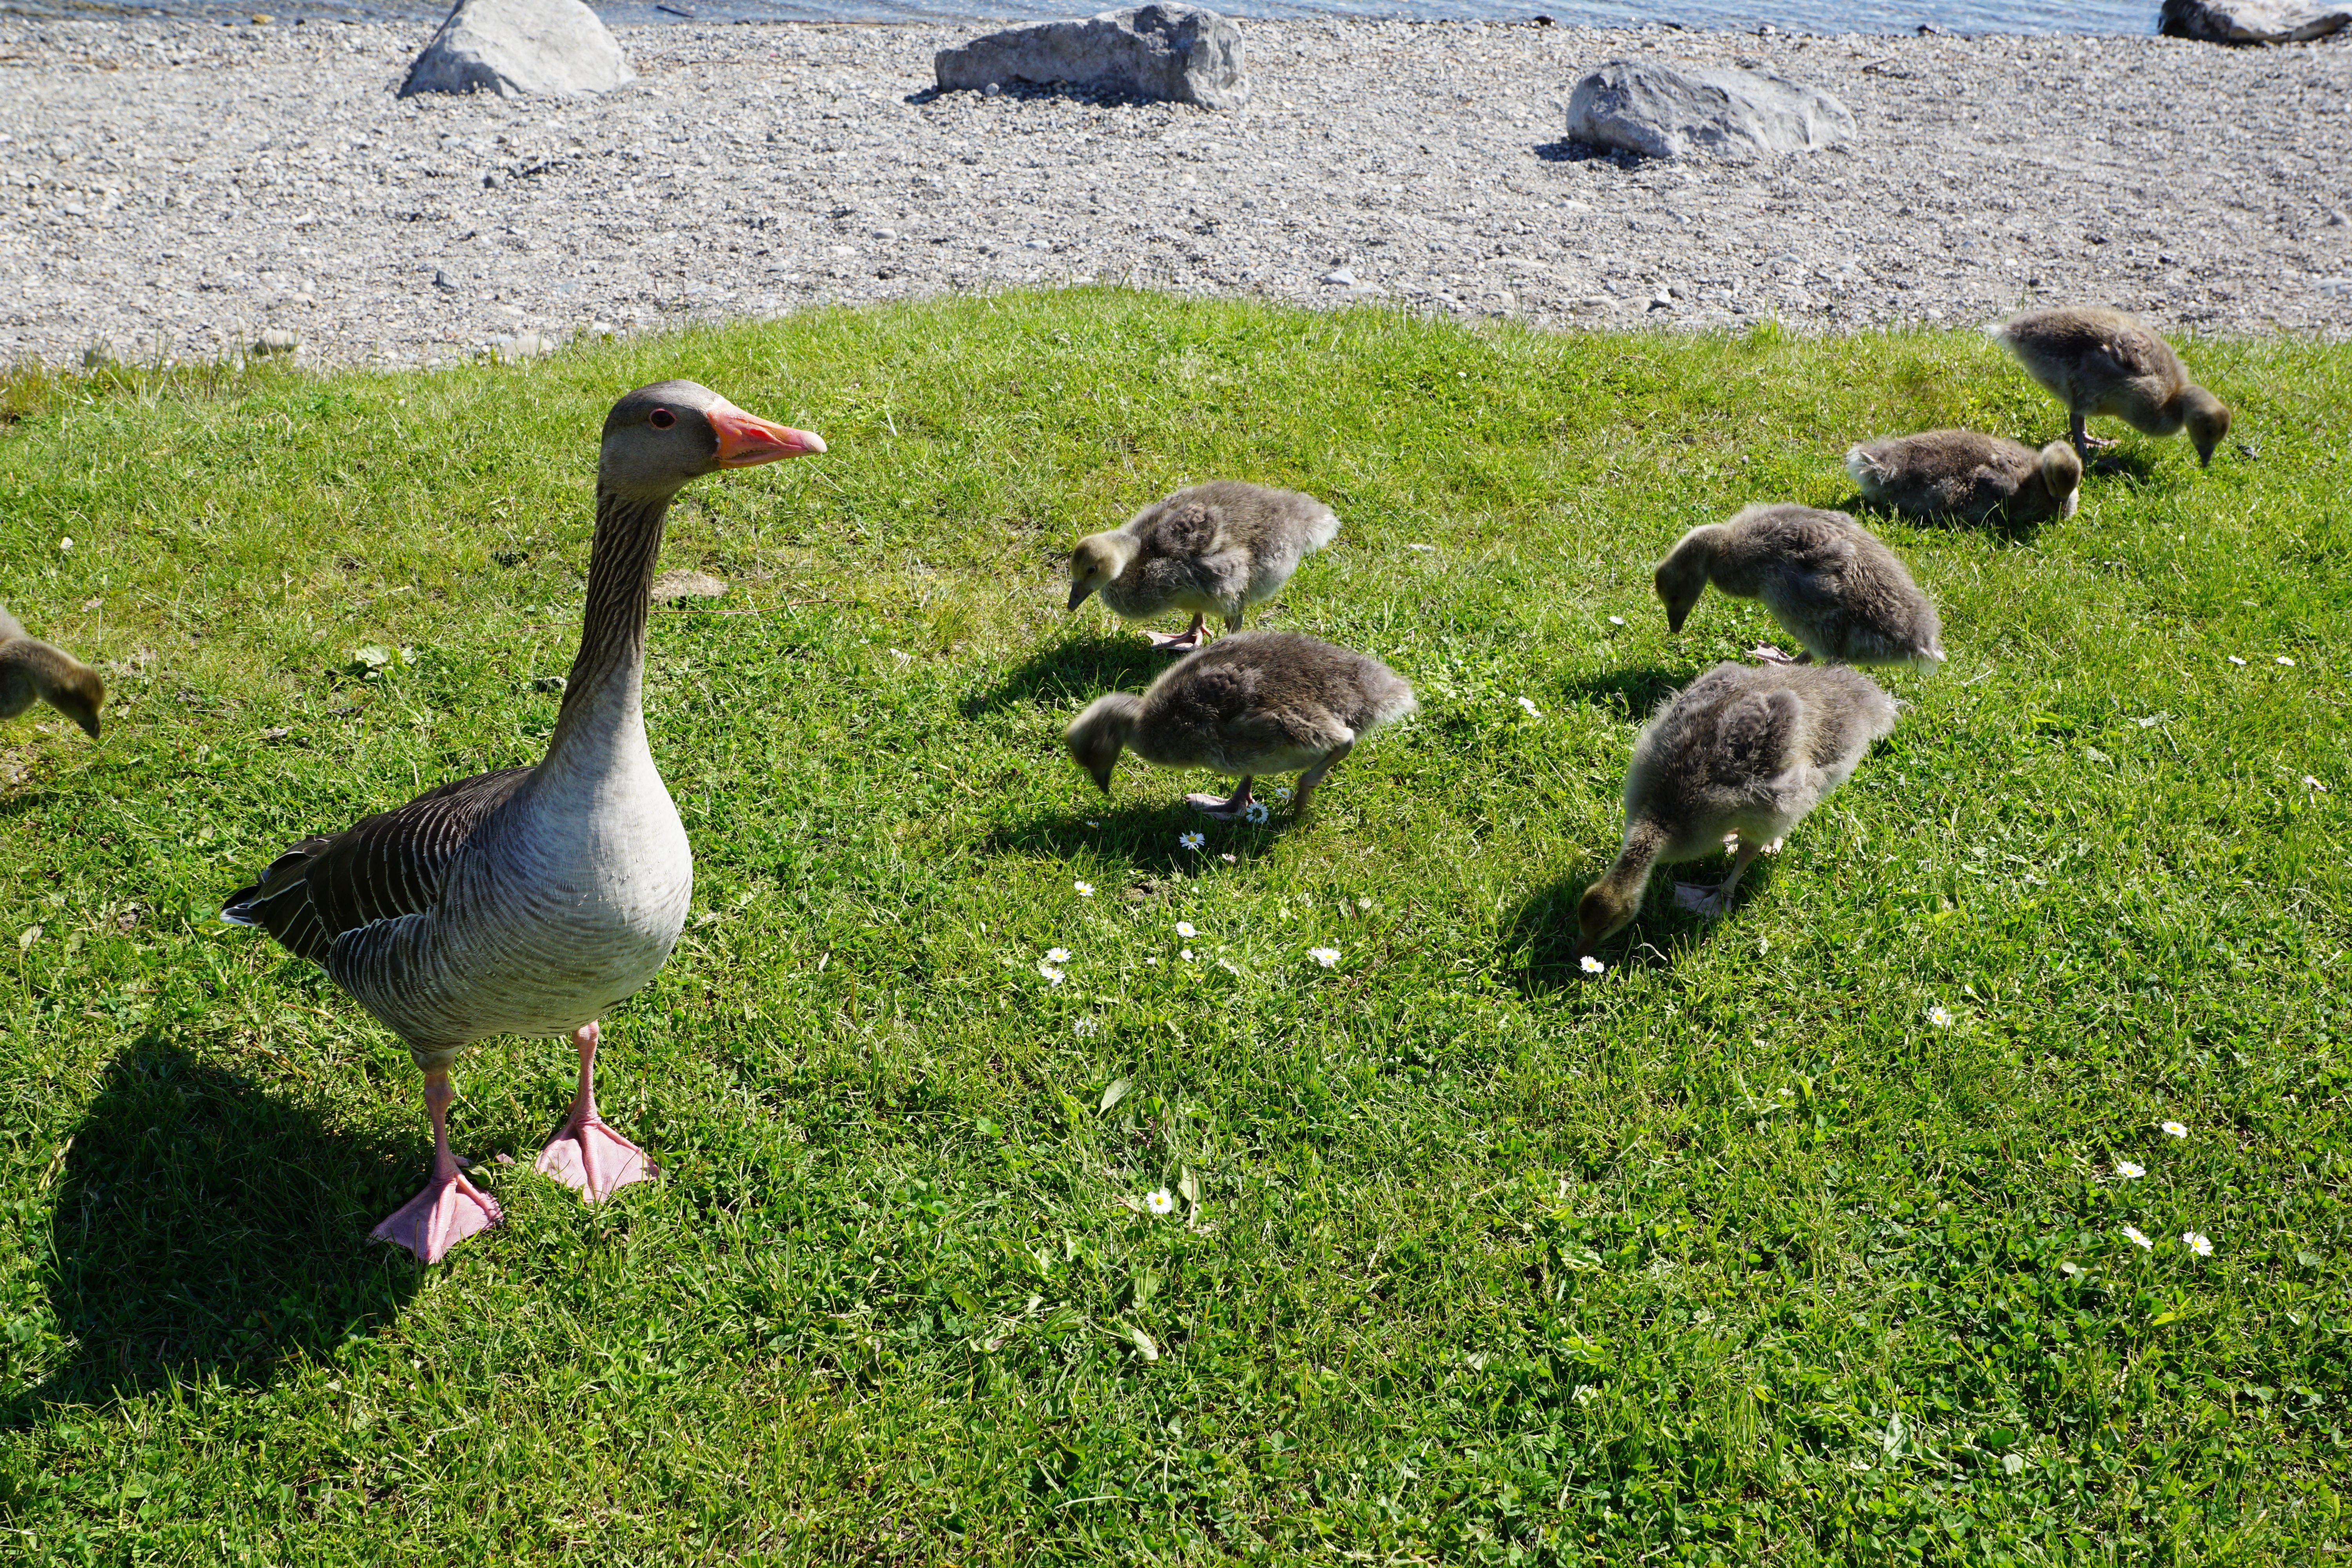
nature, grass, bird, field, meadow, animal, wildlife, young, agriculture, fauna, egg, duck, goose, vertebrate, ducks, waterfowl, water bird, bauer, hof, farm by, ducks geese and swans